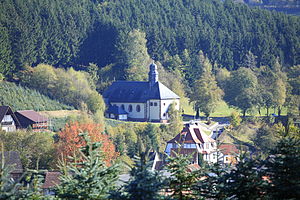
Aura im Sinngrund
Kirke i Aura im Sinngrund
Aura im Sinngrund er en kommune i Landkreis Main-Spessart i regierungsbezirk Unterfranken i den tyske delstat Bayern. Den er en del af Verwaltungsgemeinschaft Burgsinn. Den ligger 20 kilometer nordvest for Gemünden am Main i dalen til floden Aura i Naturpark Bayerischer Spessart. Den nordlige kommunegrænse er også grænse mellem delstaterne Bayern og Hessen.